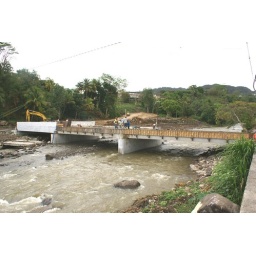
new bridge over river may 2009